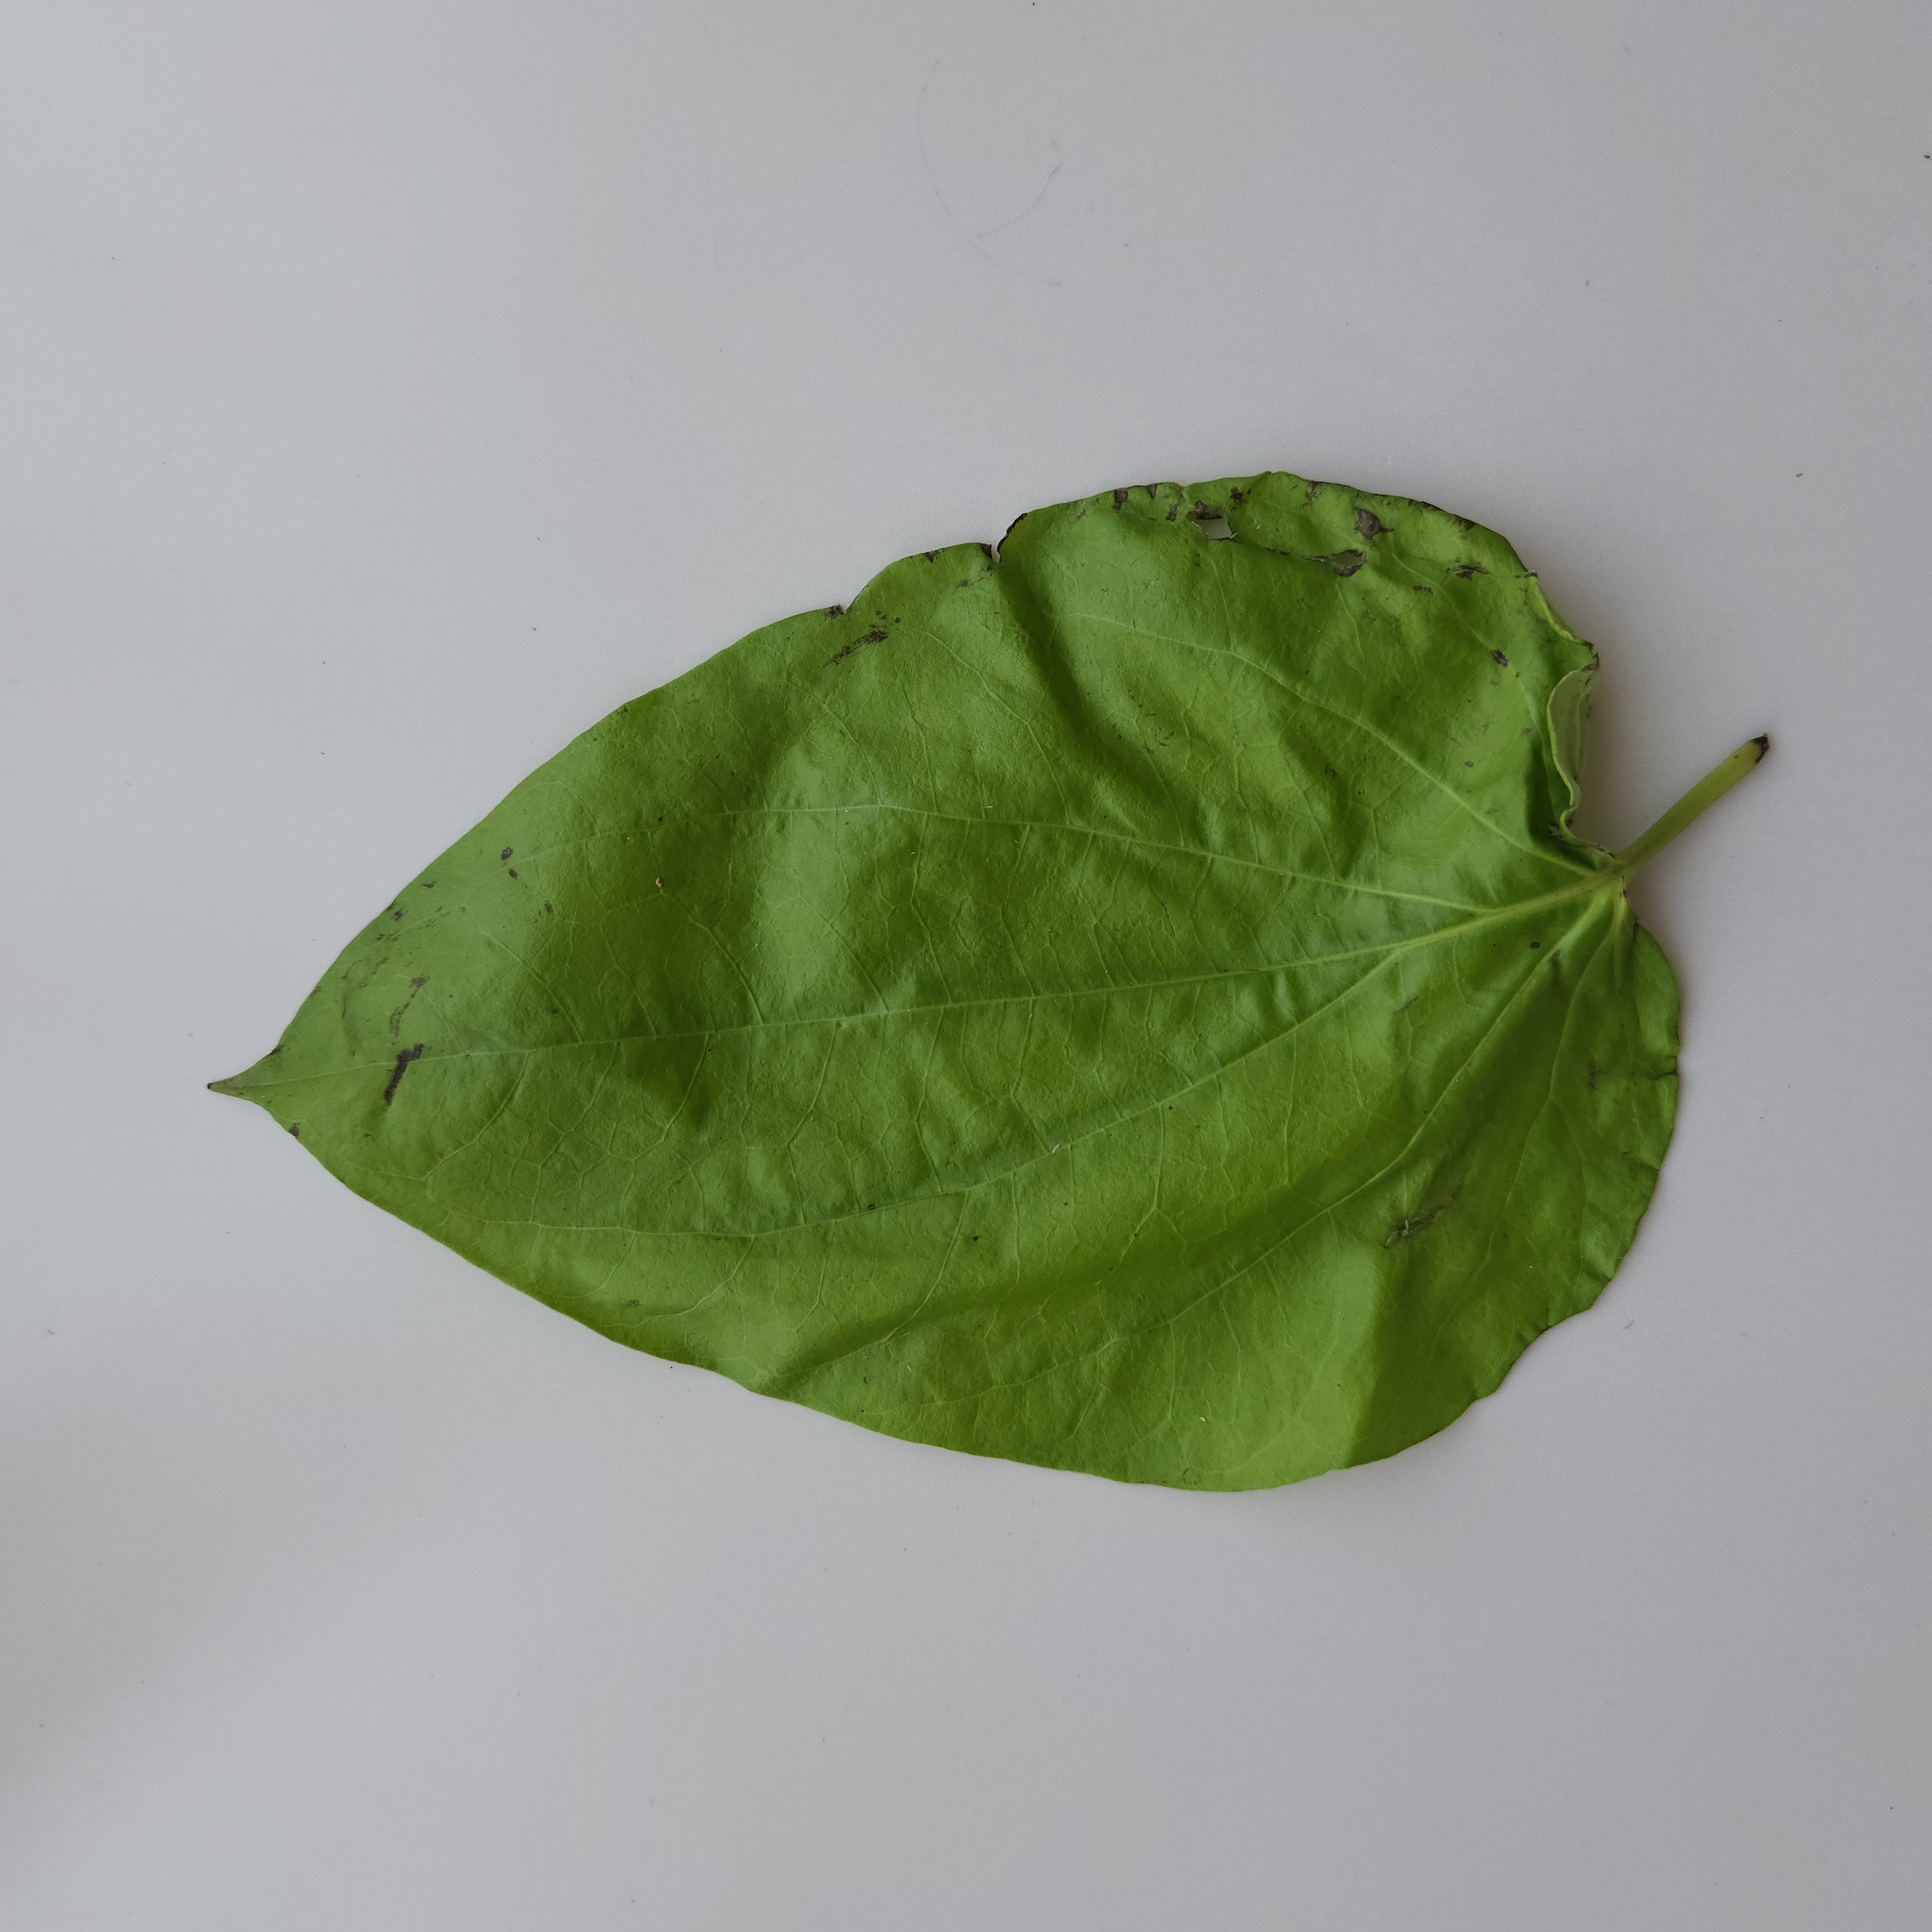
Label: Diseased